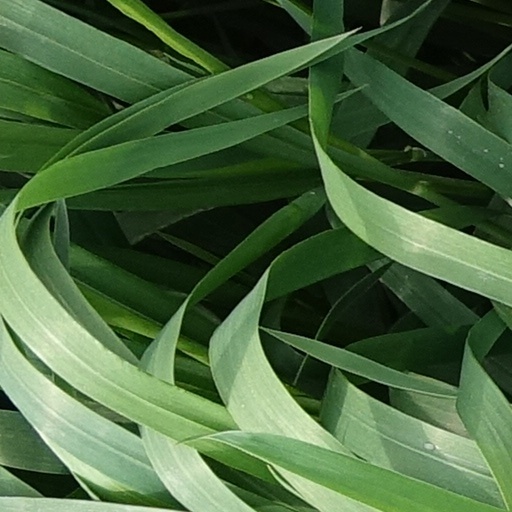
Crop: wheat